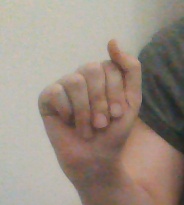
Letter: saad